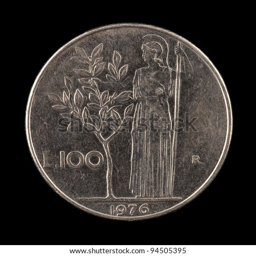
the coin on the black background